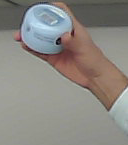
Product: nivea_baby